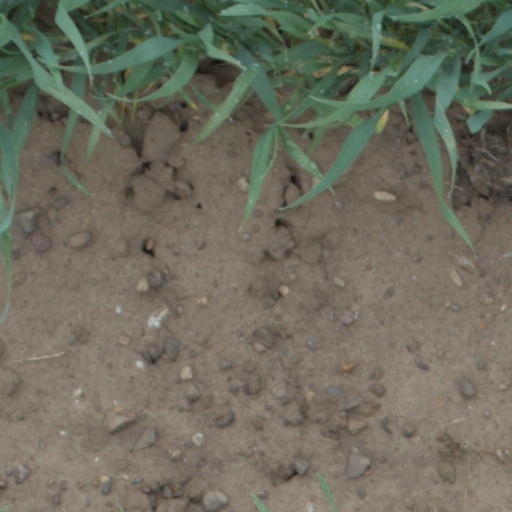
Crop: wheat